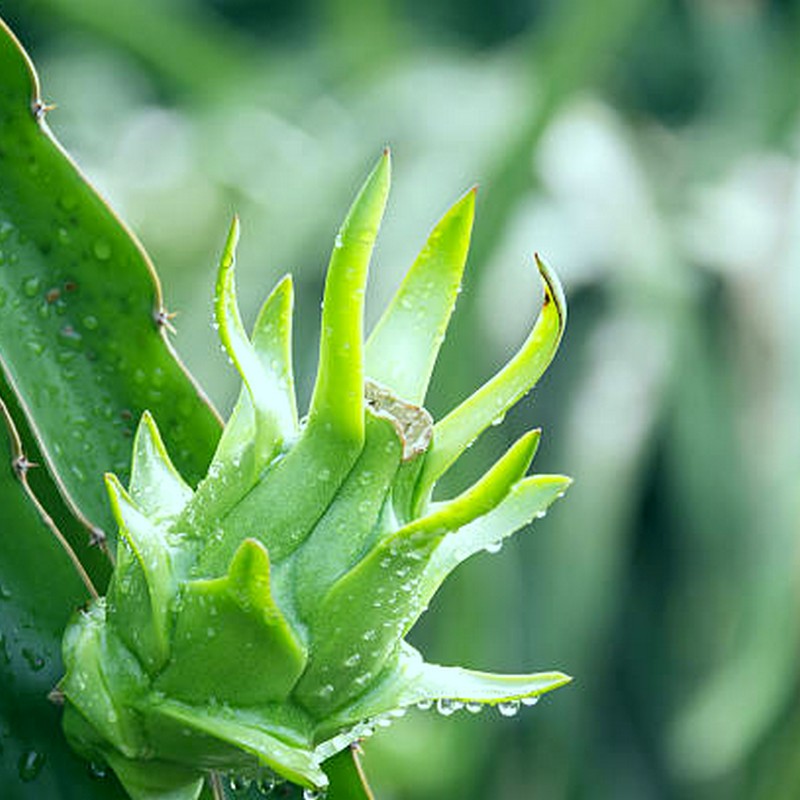
Label: Immature Dragon Fruit